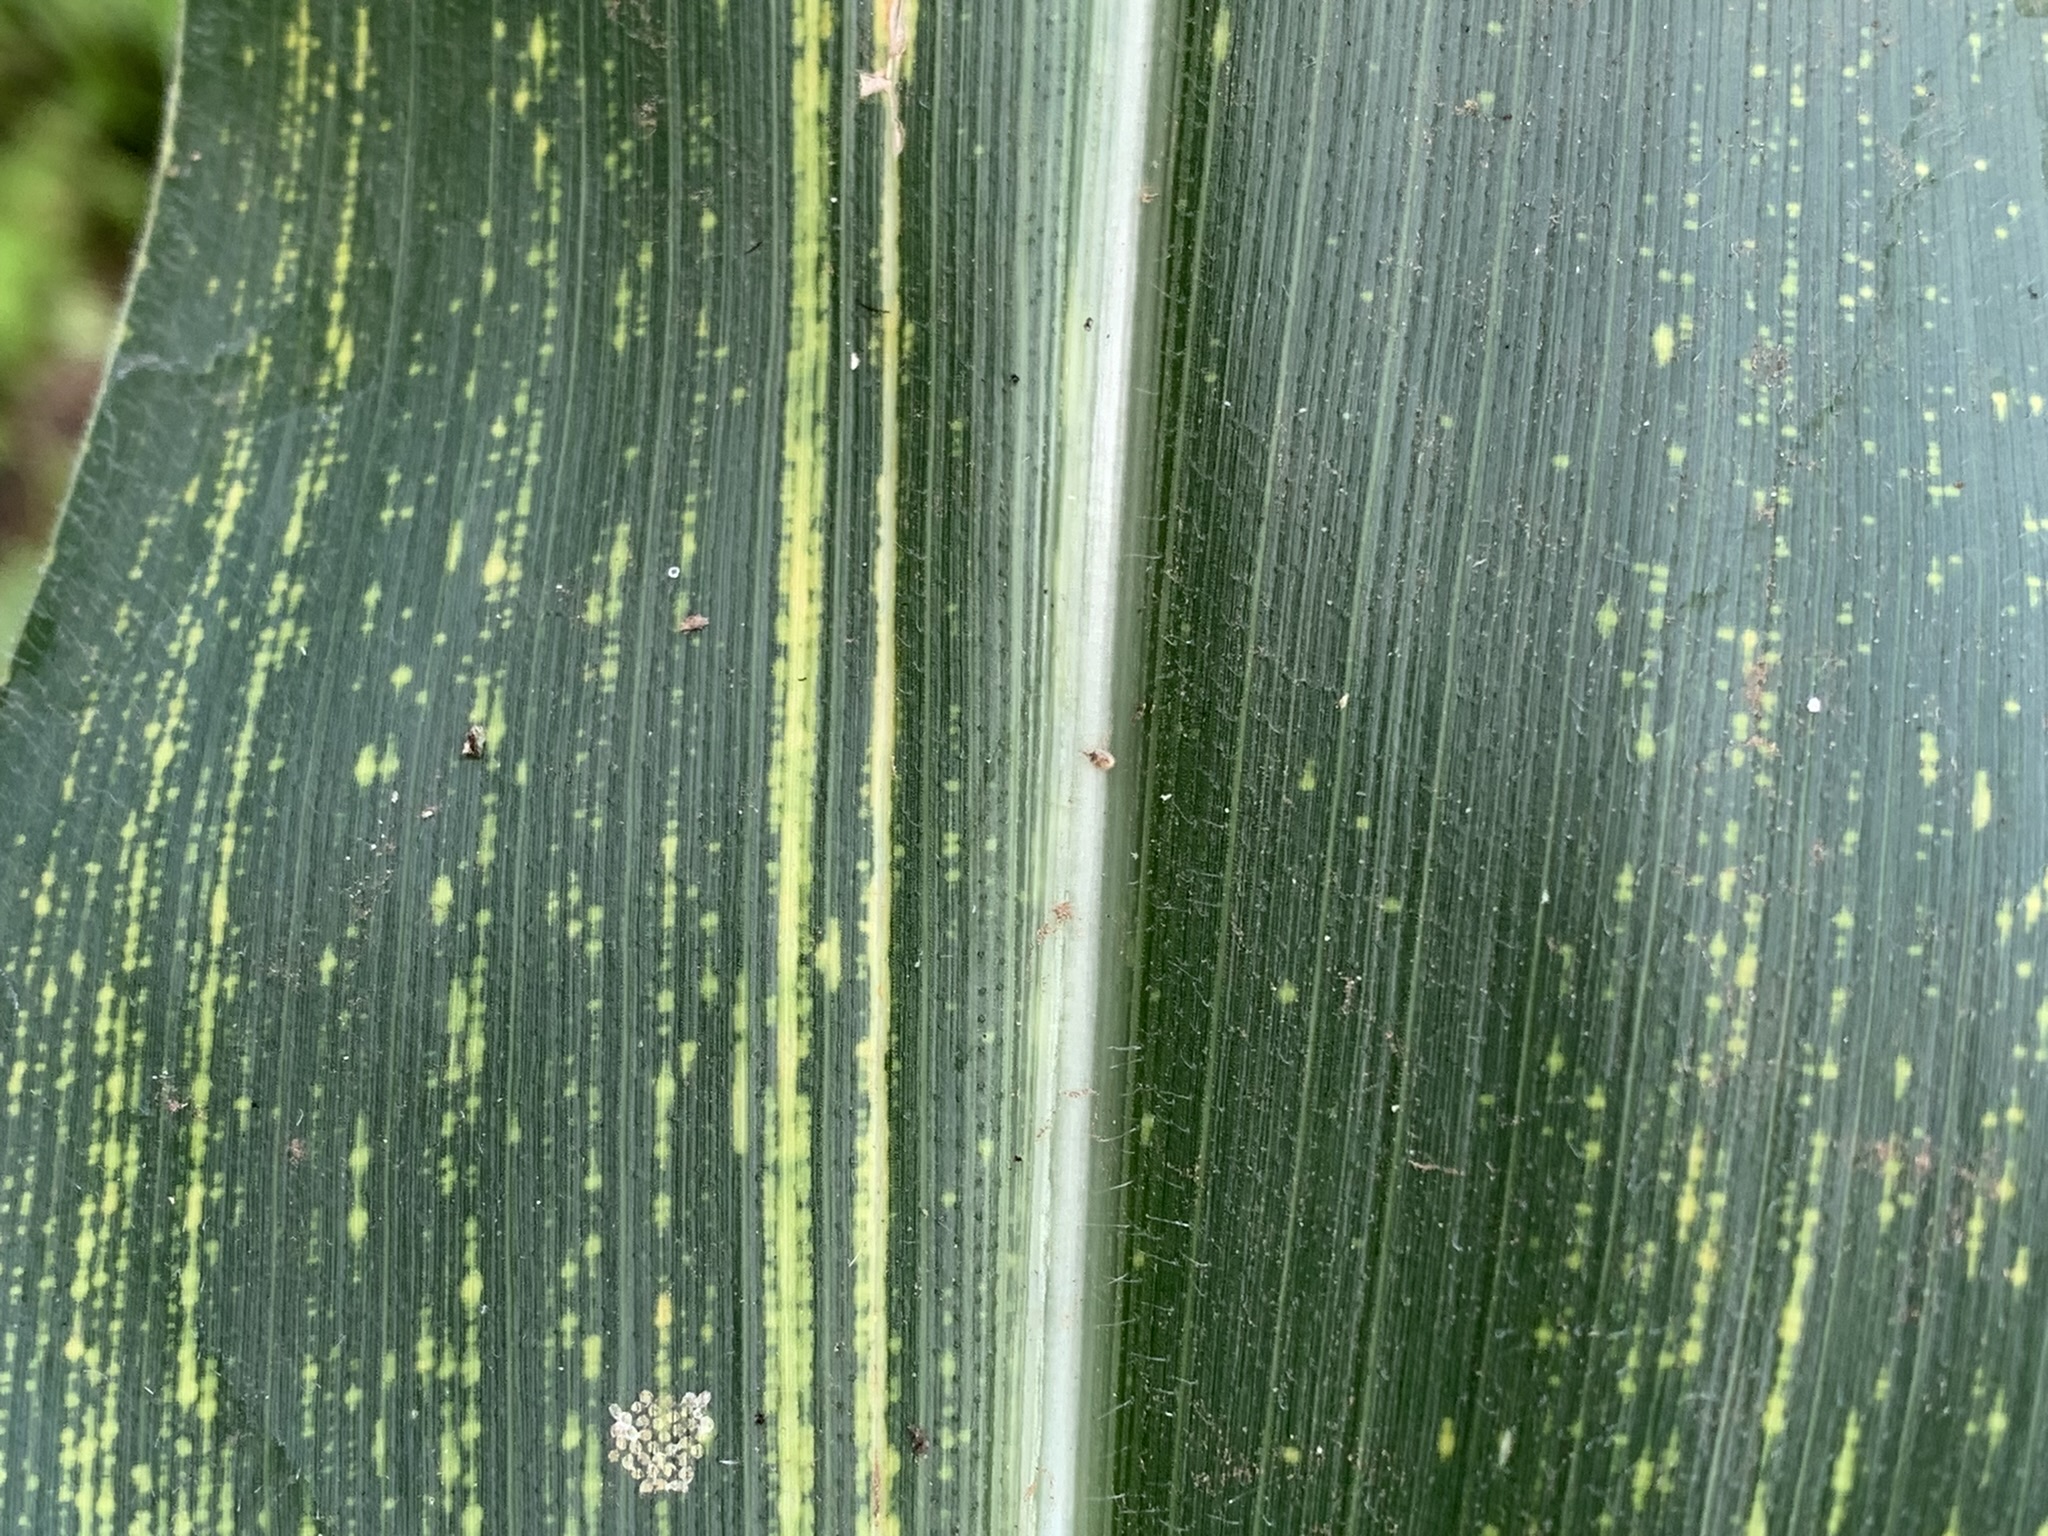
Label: MSV